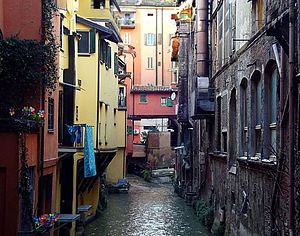
Bologna / Geografi / Klima
Moline-kanalen, Bologna i oktober.
Bologna er hovedstad i Emilia-Romagna-regionen i det centrale Italien. Bologna har 388.367 indbyggere, og ligger i Bologna metroområde, der har 1.010.389 indbyggere. Byen er grundlagt af etruskerne omkring 534 f.Kr. under navnet Felsina. I det 16. århundrede kom byen under Pavestaten.